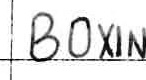
Label: boxing